GCR Class 9F

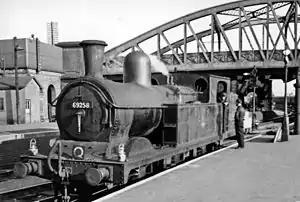
N5/2 0-6-2T No. 69258 at , 16 August 1958

The Great Central Railway (GCR) Class 9F was a class of 0-6-2T steam locomotive built between 1891 and 1901. From 1923 the locomotives were redesignated Class N5.